Timeout (mascot)

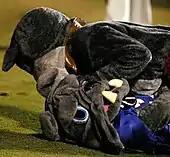
Timeout pounces on Champ

A live dog was brought to football games as the mascot for several decades, until the 1980s when the Bulldogs moved into a bigger stadium and became more successful. A costumed Bulldog was introduced in 1981, and was created by a student named Gary Johns. While Timeout has become a costumed mascot, there are still live bulldogs brought to the game. The costumed mascot, like those at other universities, has become a staple of the football experience, and will occasionally mock-fight the other mascot. A particularly memorable instance occurs when Fresno State plays the conference rival Louisiana Tech Bulldogs in the annual Battle for the Bone.